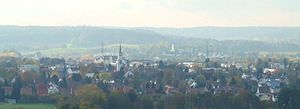
Neusäß / Bydele
Alt-Neusäß set fra øst
Neusäß er en by i Landkreis Augsburg i Regierungsbezirk Schwaben i den tyske delstat Bayern.